Master of Finance

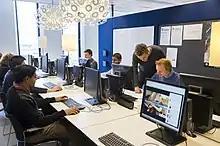
Financial modeling exercise, Duisenberg School of Finance

A Master of Finance is a professional master's degree awarded by higher education institutions preparing students for careers in finance.